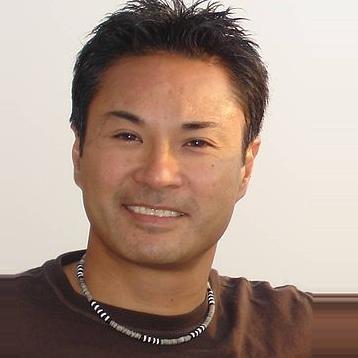
Age: 39